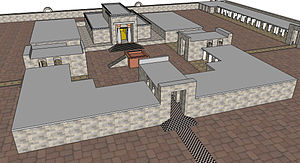
Josija / Religiøs reform
Templet i Jerusalems indre gård som afbildet i en 3D-computermodel
Josija var ifølge Bibelen søn af kong Amon og Jedida og konge af Juda.